Musashimaru Kōyō

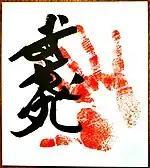
"Tegata" (hand print autograph) of Musashimaru

Fiamalu Penitani was born in American Samoa, the fourth son of a German Tongan father and a Portuguese Samoan mother. The family moved to Oahu, Hawaii when he was ten years old. While attending Waianae High School in Waianae he played American football and was offered a scholarship to Pasadena City College, but he also had success in Greco-Roman wrestling, and his wrestling coach encouraged him to give sumo a try. He moved to Japan and joined former "yokozuna" Mienoumi's Musashigawa stable in June 1989, initially on a trial basis only. This proved to be successful and he formally made his professional debut that September, adopting the "shikona" or ring name of Musashimaru Kōyō. He moved up the ranks quickly, becoming an elite "sekitori" wrestler in July 1991 upon promotion to the "jūryō" division. He reached the top "makuuchi" division just two tournaments later in November 1991. He made "komusubi" in May 1992 and "sekiwake" in July. After a superb 13–2 record and runner-up honors in November 1993, and a 12–3 score the following January, he was promoted to "ōzeki" alongside Takanonami.